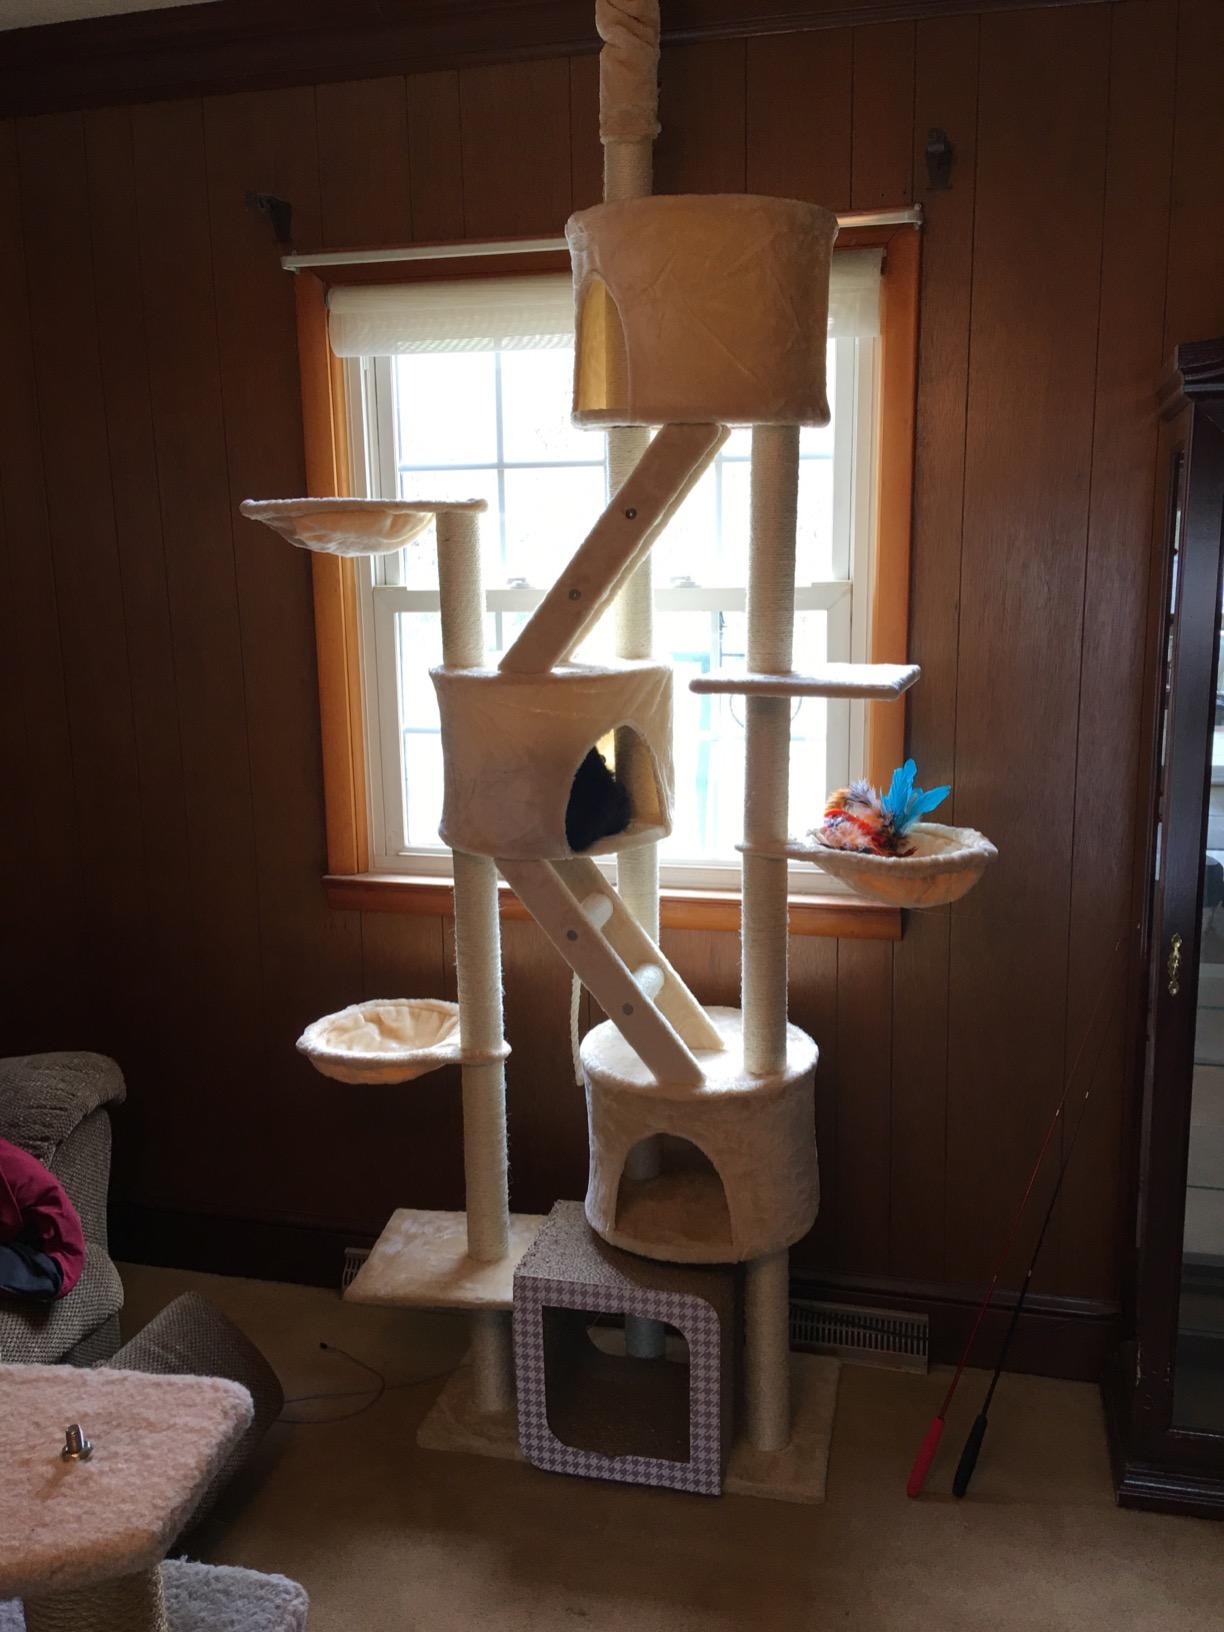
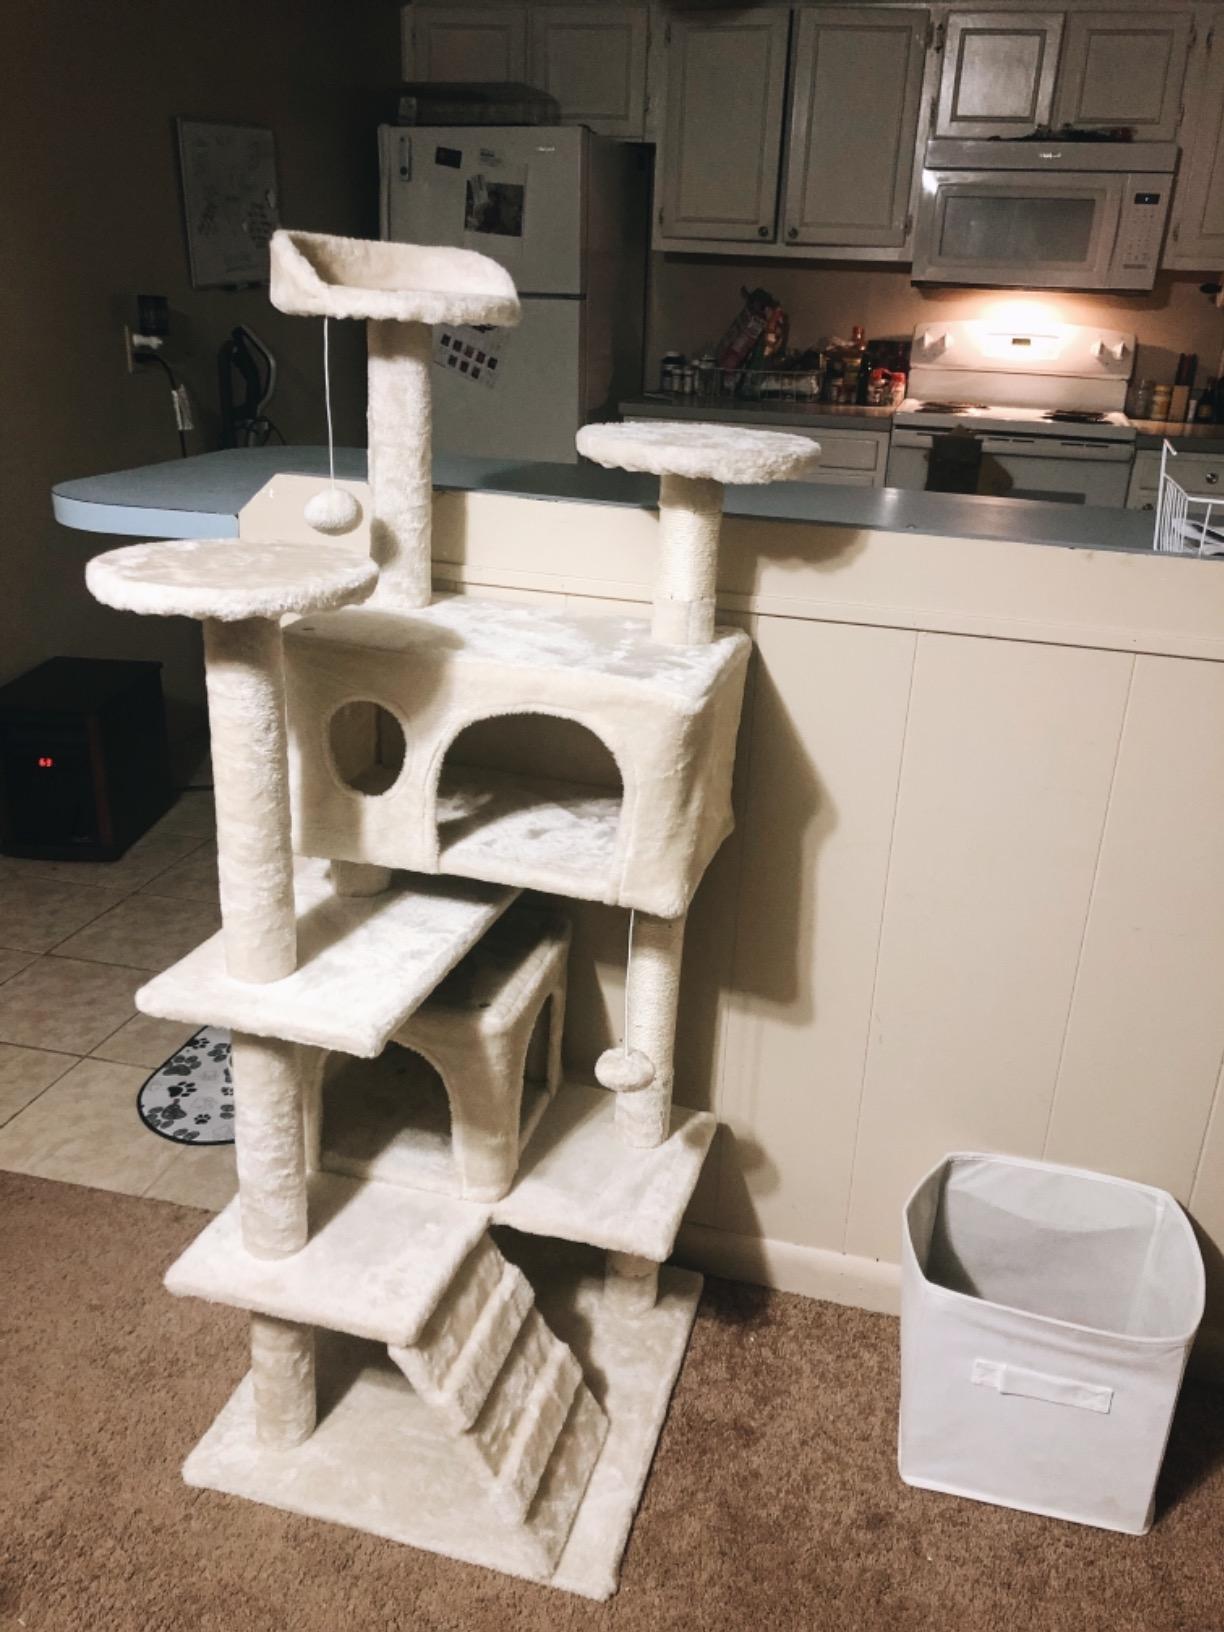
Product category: items_cat tree
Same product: no